Diego Fabbrini

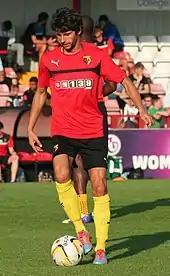
Fabbrini playing for Watford in 2014

On 19 July 2013, Fabbrini was one of seven Udinese players to join Watford on permanent deals; he signed a contract until 2017.